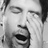
Emotion: neutral